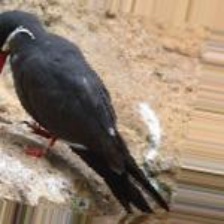
Species: INCA TERN
Scientific name: LAROSTERNA INCA